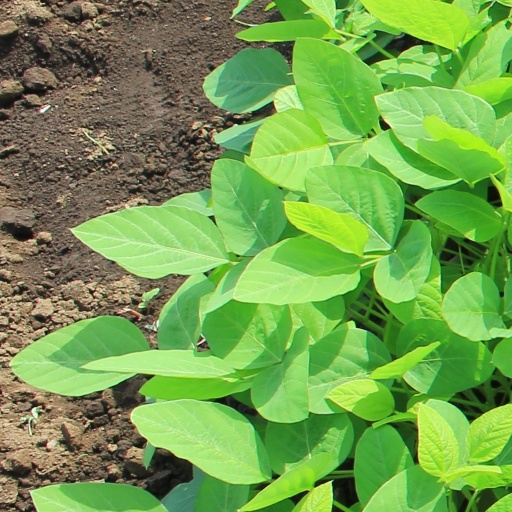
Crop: soybean